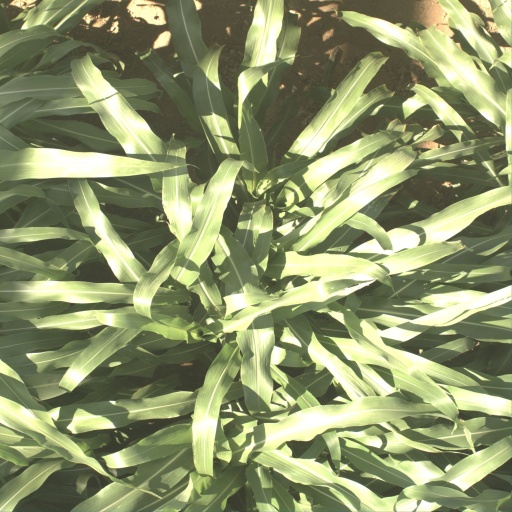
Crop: sorghum